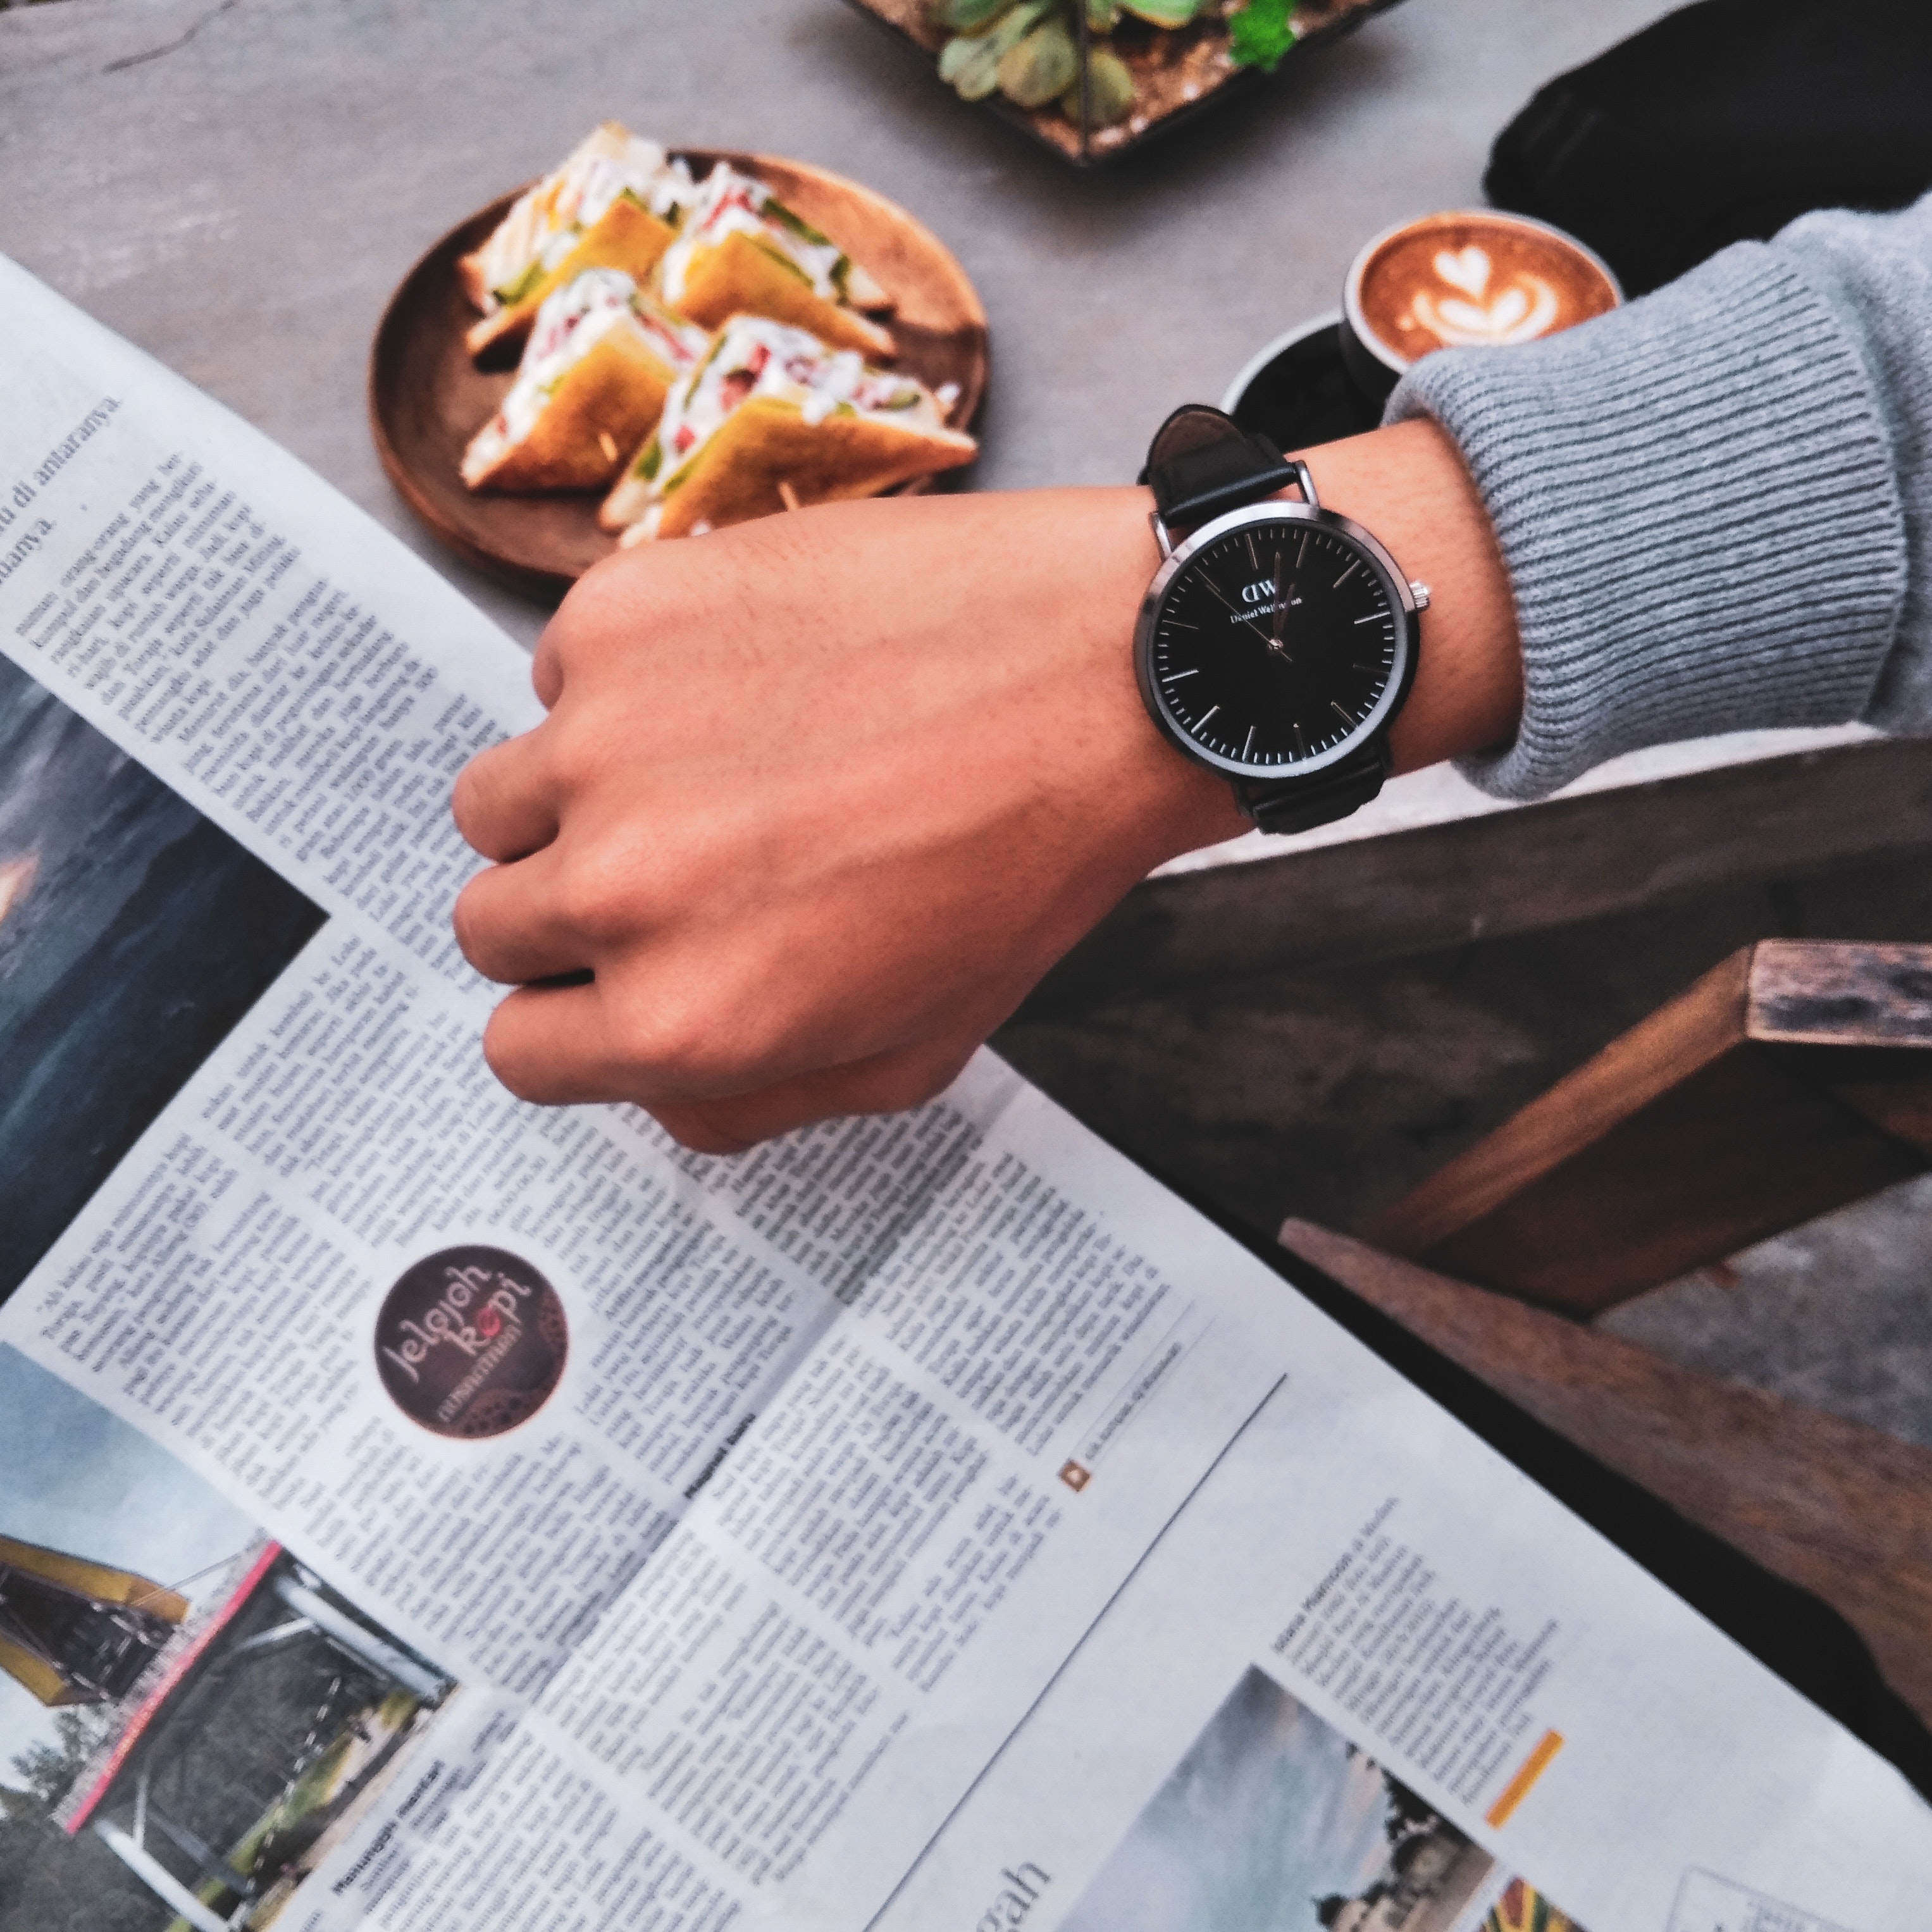
food, cuisine, recipe, dish, finger food, publication, brunch, comfort food, baked goods, magazine